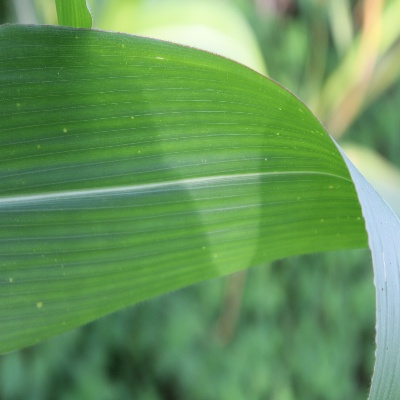
Crop: Maize
Condition: leaf spot